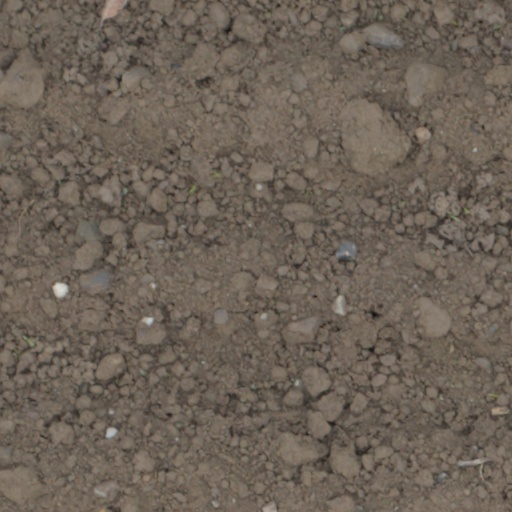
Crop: wheat